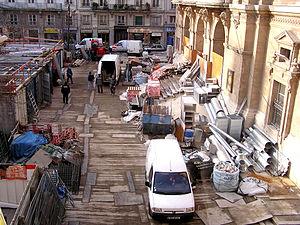
La place des célestins à lyon pendant les travaux du théâtre qui touchent à leur fin, en février 2005
La place des Célestins est une place située dans le 2ᵉ arrondissement de Lyon, en France. Elle existe sous sa forme actuelle depuis le début du XIXᵉ siècle et doit son nom aux religieux de l'Ordre des Célestins qui y étaient installés de 1407 à 1778.